Ted Stevens

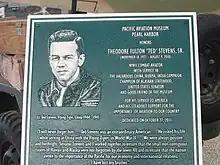
The Pacific Aviation Museum Pearl Harbor displays a collection of Stevens's wartime photos and souvenirs in connection to his flying supplies to the Flying Tigers

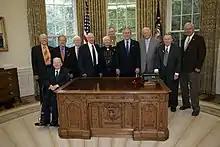
Stevens and President George W. Bush with World WarII veterans of the 322nd Troop Carrier Squadron, 2006

Stevens served in the China-Burma-India theater with the Fourteenth Air Force Transport Section, which supported the "Flying Tigers", from 1944 to 1945. He and other pilots in the transport section flew C-46 and C-47 transport planes, often without escort, mostly in support of Chinese units fighting the Japanese. Stevens received the Distinguished Flying Cross for flying behind enemy lines, the Air Medal, and the Yuan Hai Medal awarded by the Chinese Nationalist government. He was discharged from the Army Air Forces in March 1946.